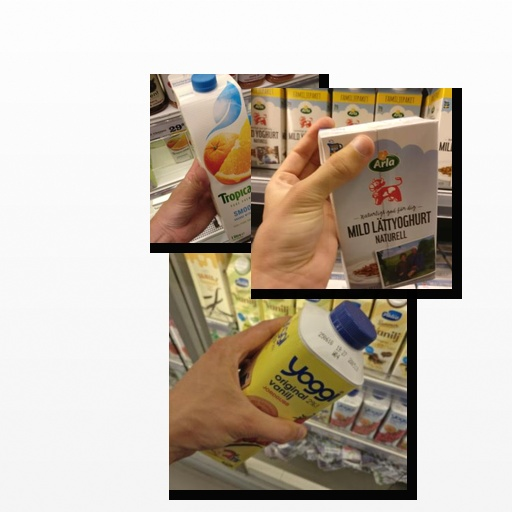
Food items: natural_low_fat_yogurt, mixed_juice, strawberry_yoghurt